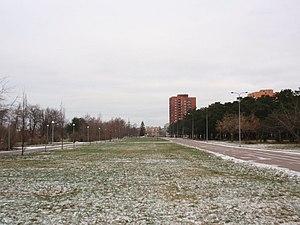
Merimetsa est un quartier du district de Tallinn-Nord à Tallinn en Estonie.